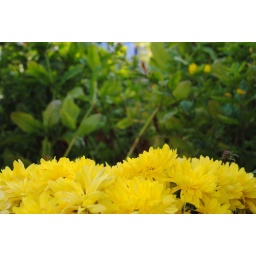
Some yellow flowers from the garden with a green path leading off out of focus in the background